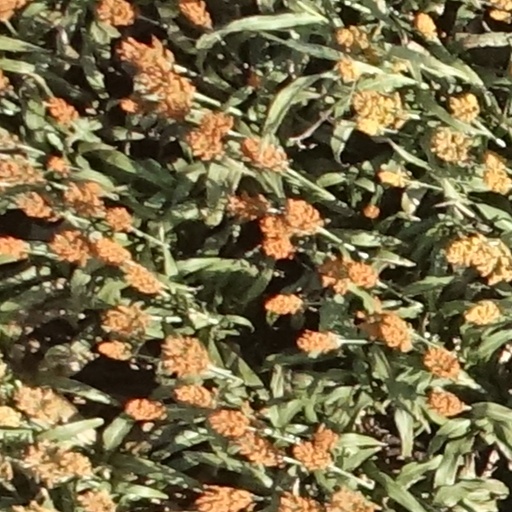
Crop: sorghum